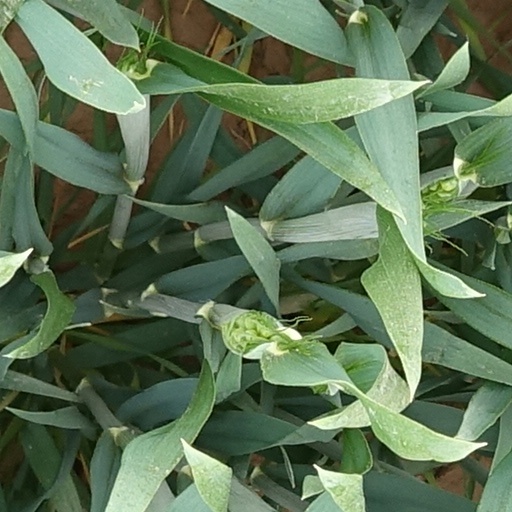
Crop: wheat